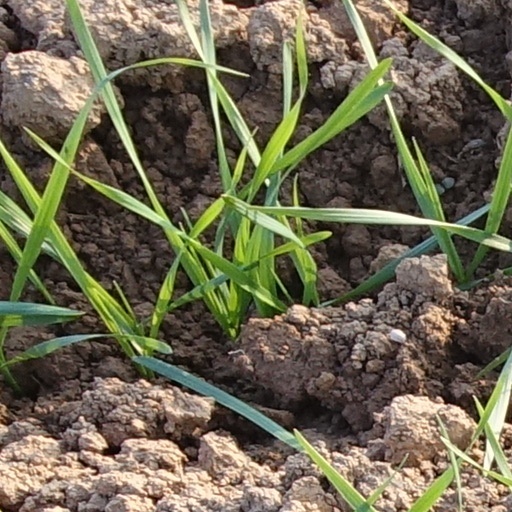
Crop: wheat